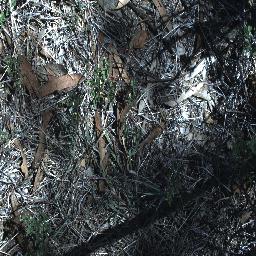
Label: negative